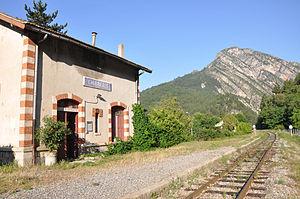
Gare de Chabrières à Entrages
La gare de Chabrières est une gare ferroviaire française de la ligne de Nice à Digne située au lieu-dit Chabrières, sur le territoire de la commune d'Entrages, dans le département des Alpes-de-Haute-Provence en région Provence-Alpes-Côte d'Azur.
Entrages est une commune française, située dans le département des Alpes-de-Haute-Provence en région Provence-Alpes-Côte d'Azur.